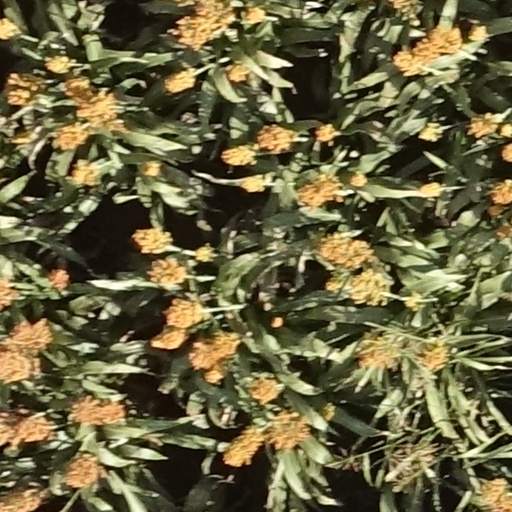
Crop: sorghum